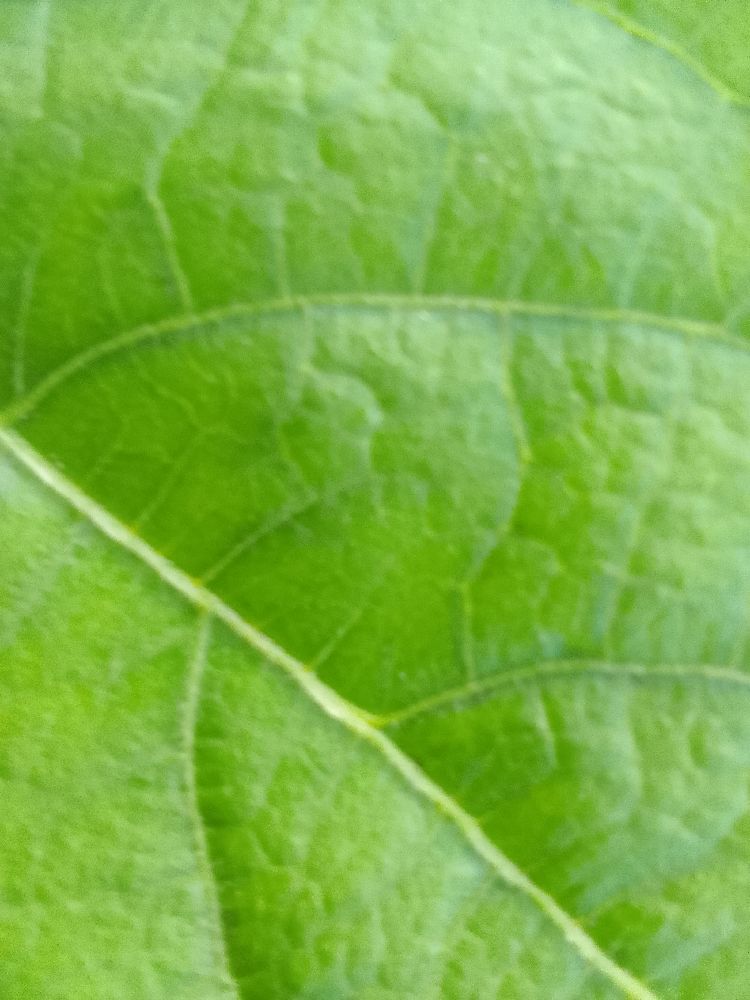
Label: healthy